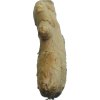
Label: ginger